Viola Farber

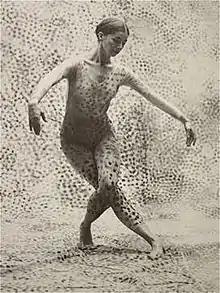
Farber performing in "Summerspace" (1958)

Viola Farber was born on February 25, 1931, in Heidelberg, Germany. In Germany, Farber began dancing. However, at the age of six she was discouraged by her parents. At the age of seven, Farber and her family moved to the United States. Even though her parents did not allow her to dance, Farber continued dancing on her own, though she focused more of her energy on learning to play the piano. During the one year that Farber spent at the University of Illinois studying music, she began taking dance classes from Margaret Erlanger. When Farber transferred to George Washington University, she focused on both music and dance. By 1952, Farber had transferred once again, to Black Mountain College was dance with Katherine Litz and music with Lou Harrison.